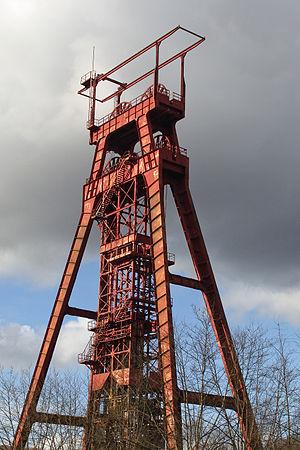
Puits de Sainte-Fontaine (actuellement commune de Saint-Avold, commune de L'Hôpital de 1941 à 1949). Foncé en 1908. Profondeur: 1036,83m. Appelé aussi puits Waldemar Müller. Photographié le 17 février 2014. This building is inscrit au titre des Monuments Historiques. It is indexed in the Base Mérimée, a database of architectural heritage maintained by the French Ministry of Culture,
L’Hôpital est une commune française de Lorraine, située dans le département de la Moselle, en région Grand Est. Elle est localisée dans la région naturelle du Warndt, dans le bassin de vie de la Moselle-est et dépend de l'Agglo Saint-Avold Synergie.
Les Houillères de Lorraine également appelées Houillères du Bassin de Lorraine ou HBL, sont des mines de charbon situées dans le Nord-Est de la France. Bien que la présence du charbon dans la région fût connue depuis le XVIᵉ siècle, c'est au début du XIXᵉ siècle que l'exploitation du bassin lorrain va connaître son développement. En 1810, deux ingénieurs du corps impérial des Mines dressent le premier atlas du bassin houiller sarro-lorrain.